Ummidia Quadratilla

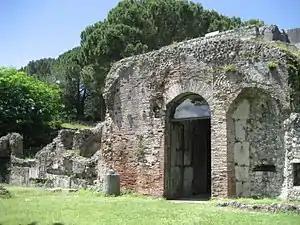
Mausoleum of Ummidia Quadratilla in Casinum (Cassino)

Ummidia Quadratilla was a wealthy Roman woman and was a member of the gens Ummidia. She died in the reign of Emperor Trajan (98-117) within a little of eighty years of age, leaving two-thirds ("ex besse") of her fortune to her grandson and the other third to her granddaughter. Her grandson Ummidius Quadratus was an intimate friend of Roman Senator and historian Pliny the Younger, who praises her for fostering Quadratus' studies while keeping him untouched by her luxurious lifestyle.